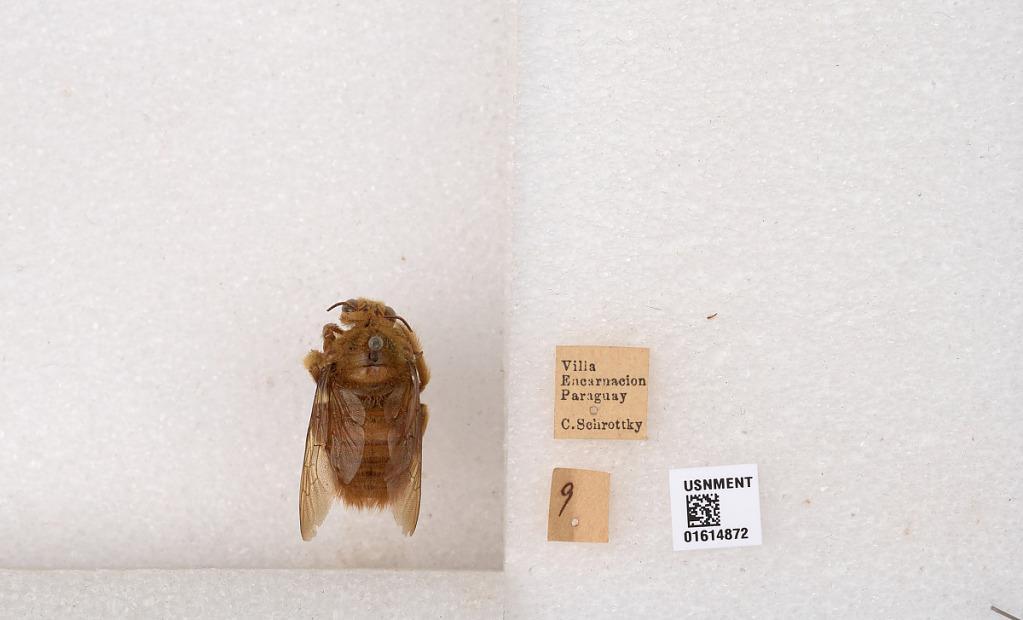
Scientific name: Xylocopa
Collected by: C. Schrottky
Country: Paraguay
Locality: Villa Encarnacion